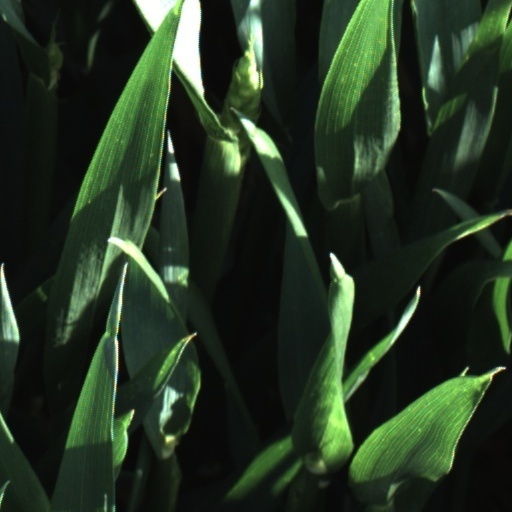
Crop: wheat